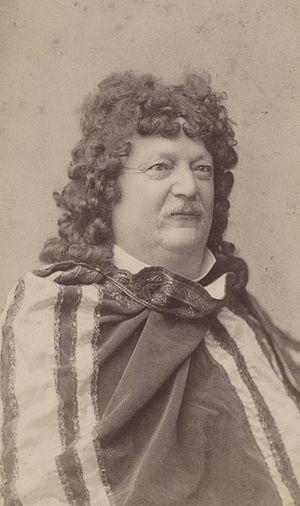
Conrad Ferdinand Meyer, né à Zurich en 1825 et mort à Kilchberg, près de Zurich, en 1898, est un poète, nouvelliste et romancier suisse de langue allemande.